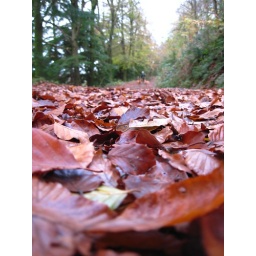
My Ridgebacks and the Man in the hat - distant ground shot